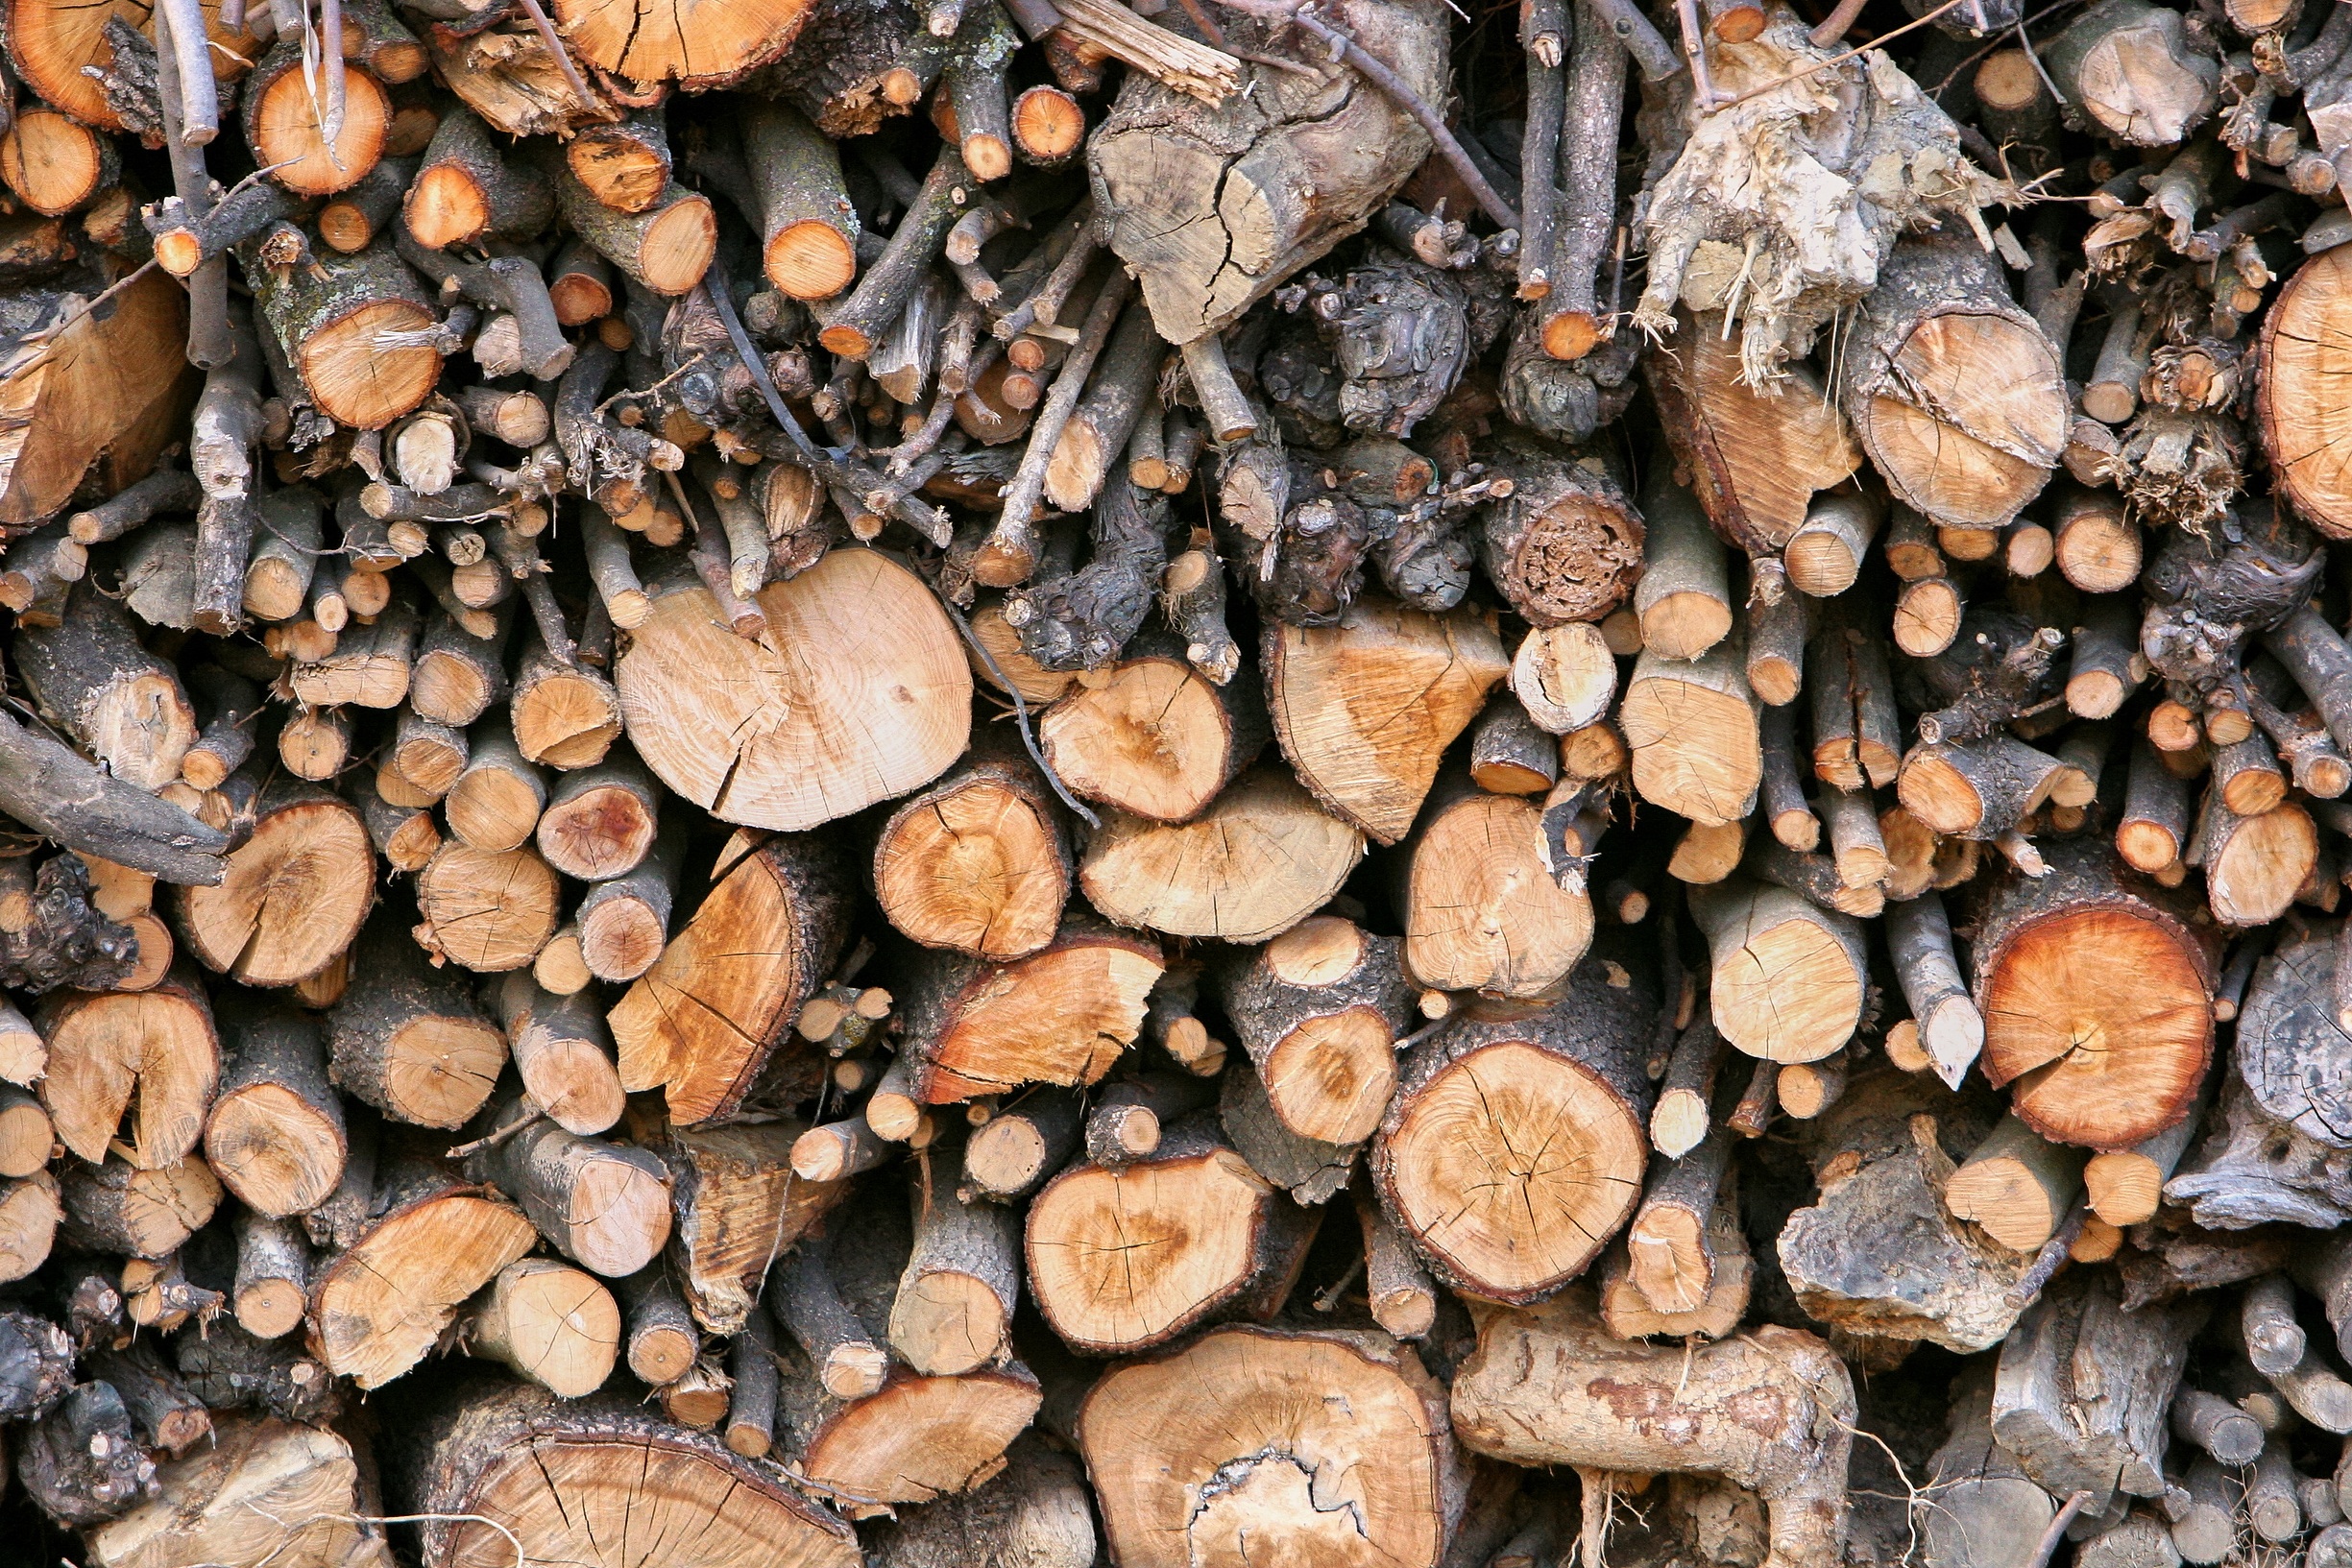
tree, nature, rock, branch, wood, leaf, trunk, dry, log, autumn, soil, firewood, stack, lumber, heat, material, energy, cracked, storage, cut, aesthetic, stacked, forestry, stock, course, timber, shock, tree trunks, cross section, combs thread cutting, stacked up, holzstapel, olive tree, firewood stack, olive wood, raw material, growing stock, timber industry, sawn, tree wood, colors of nature, woody plant, holzschlag